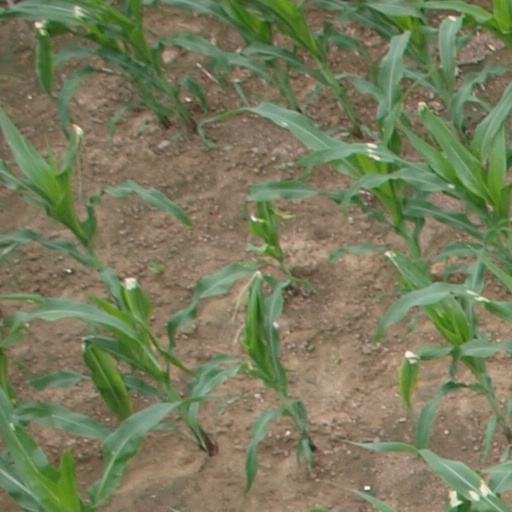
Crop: maize; corn